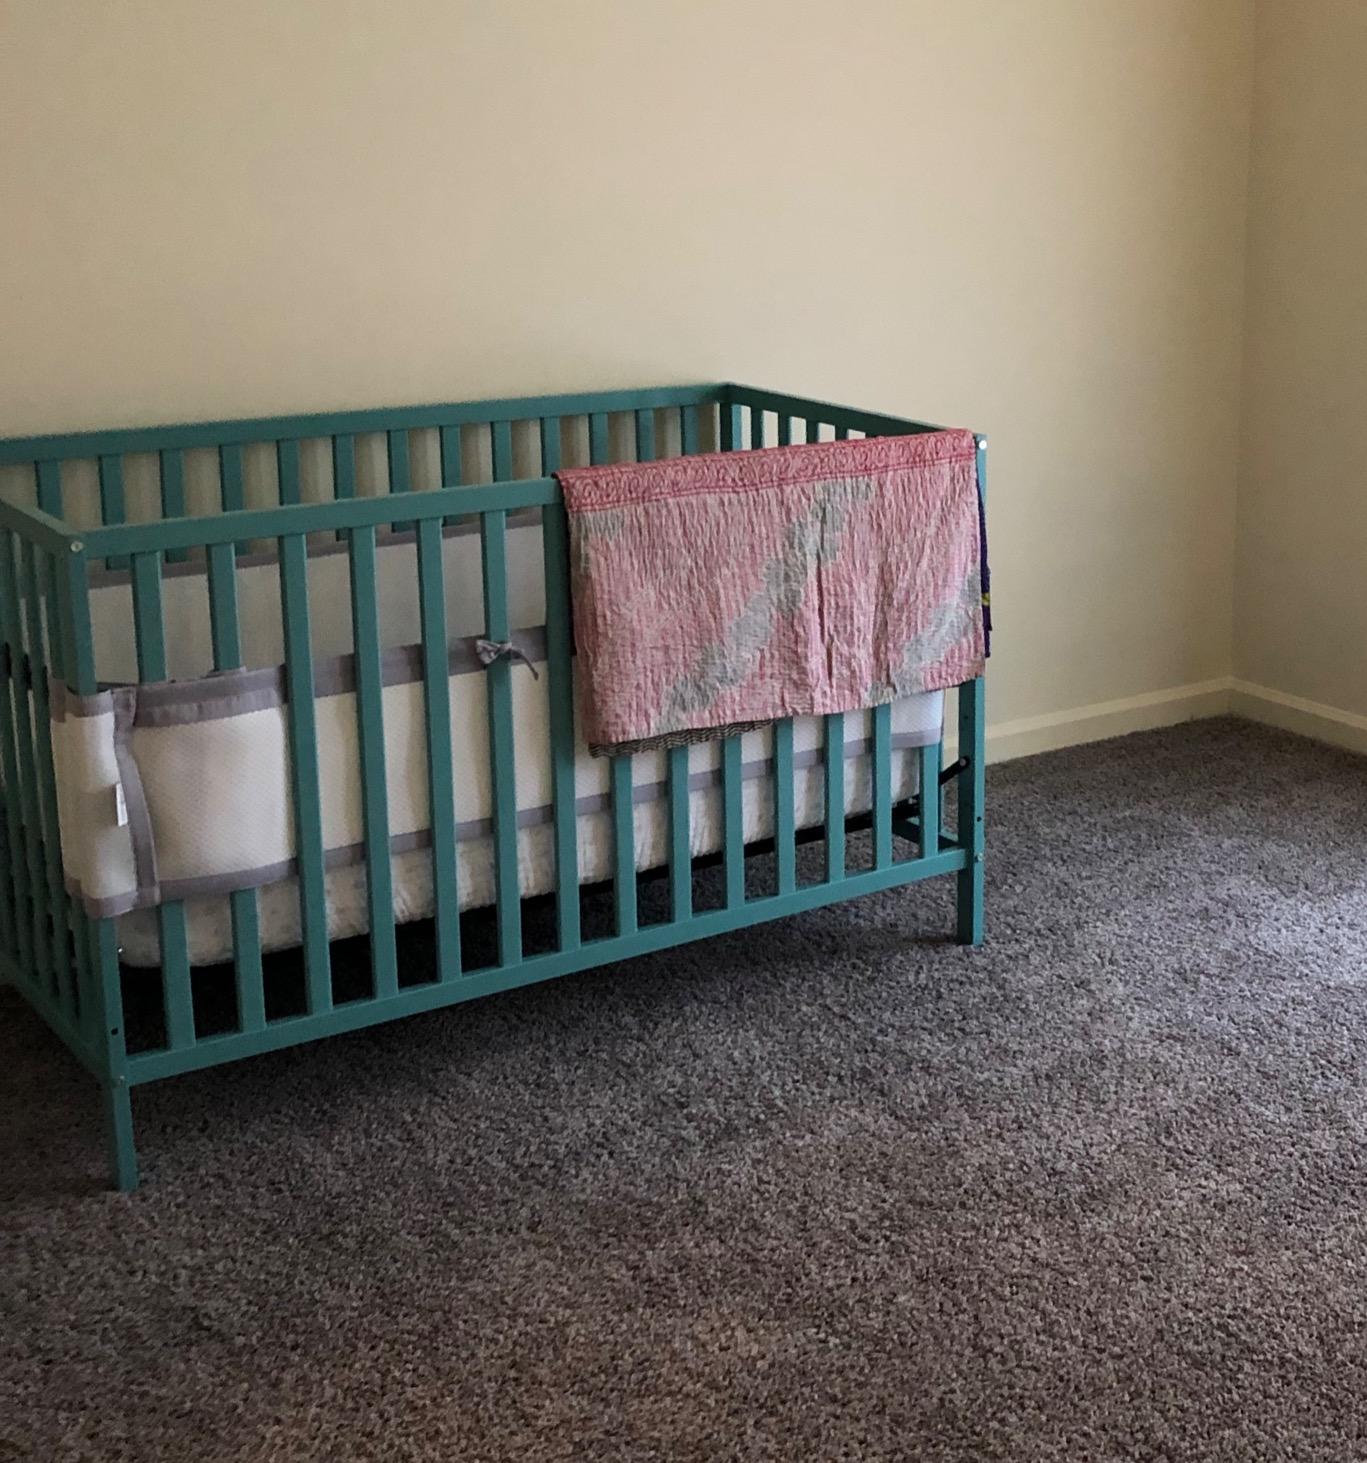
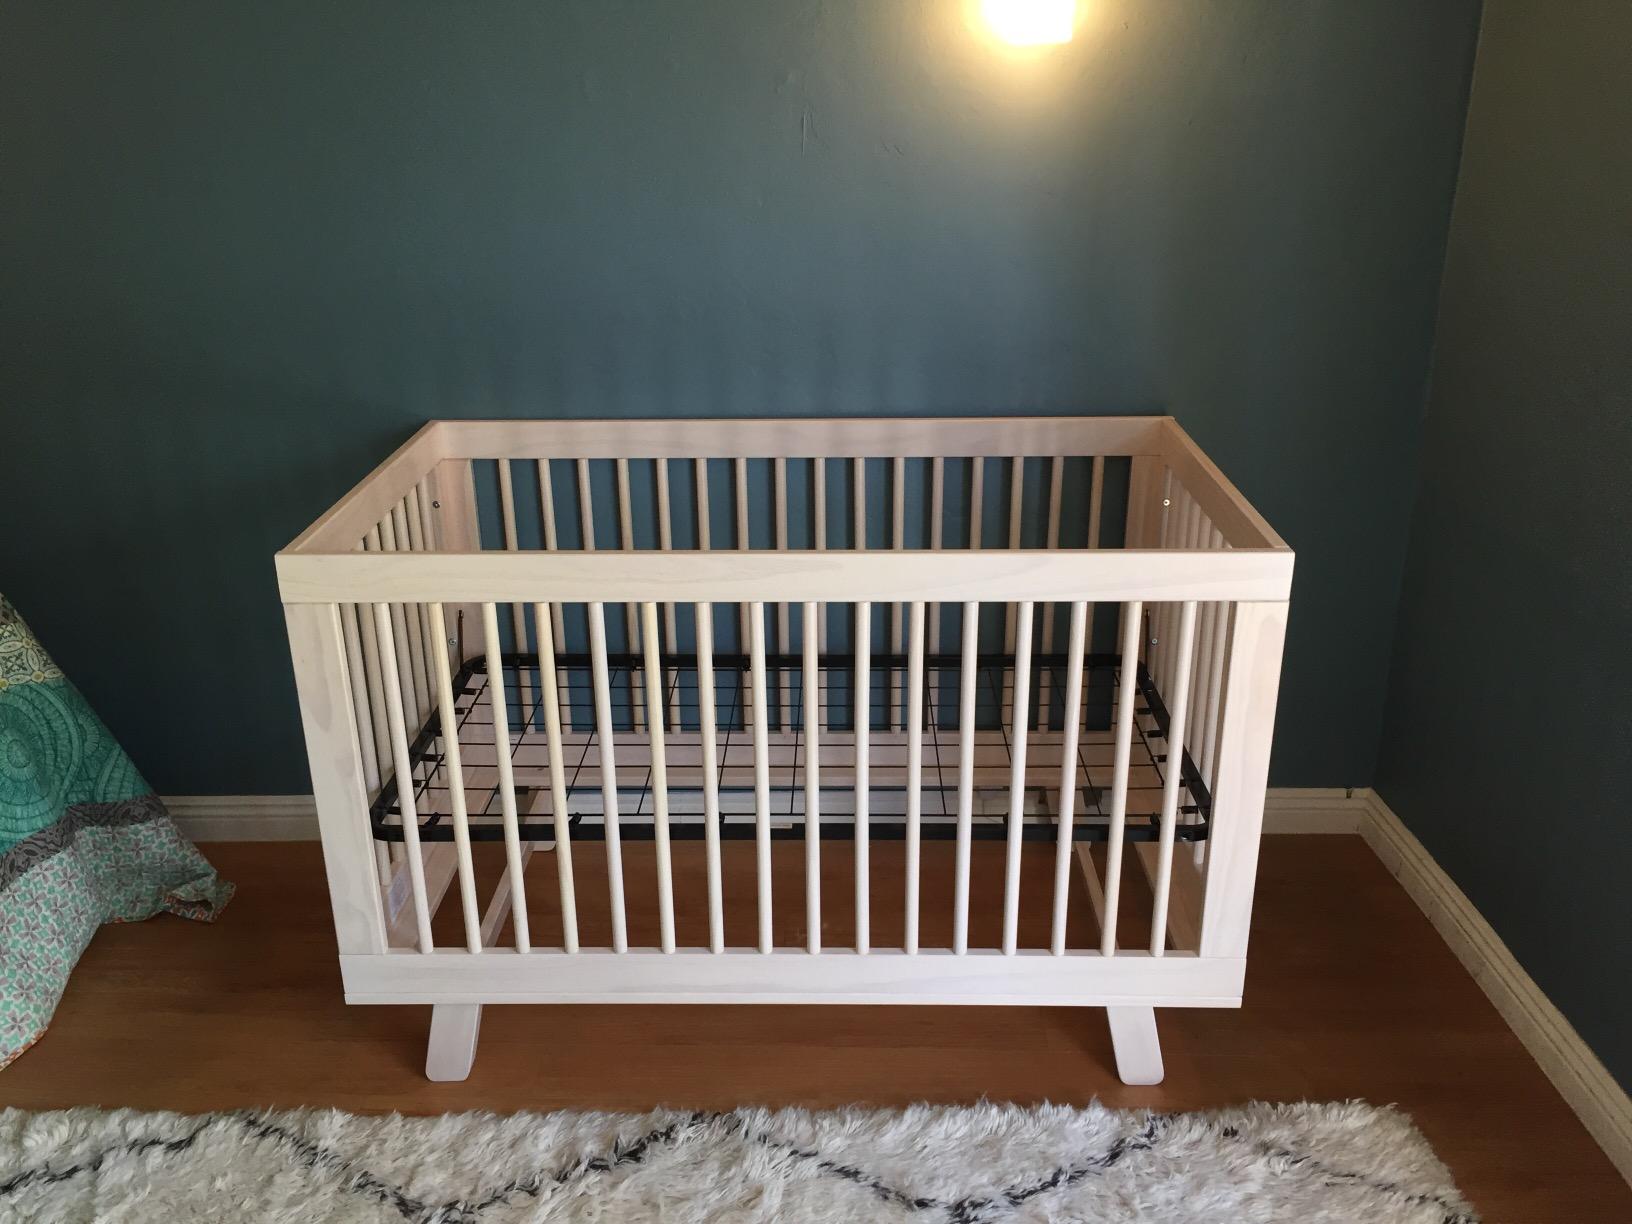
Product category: products_crib
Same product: no